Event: Nepal Earthquake
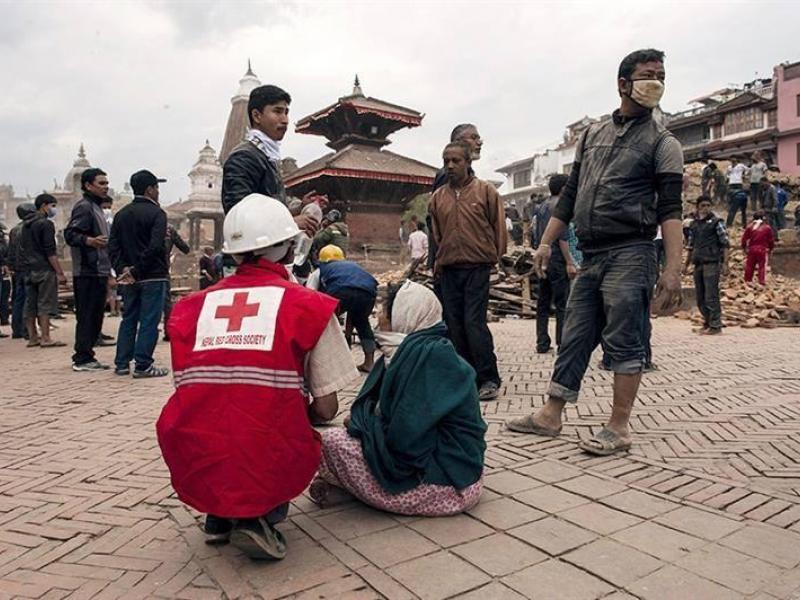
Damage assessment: no_damage